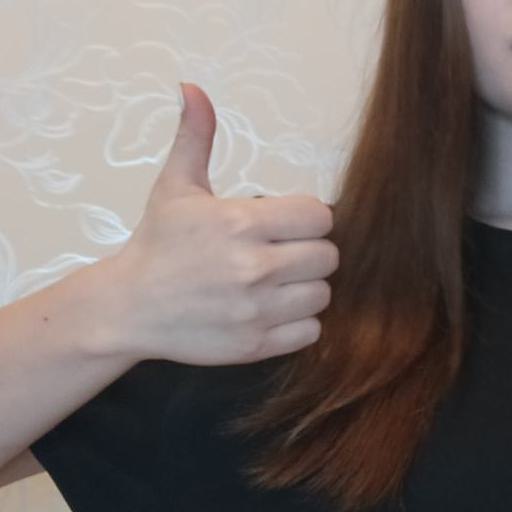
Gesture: like